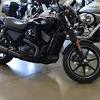
Vehicle type: Motorcycles